Prehistory of Colorado

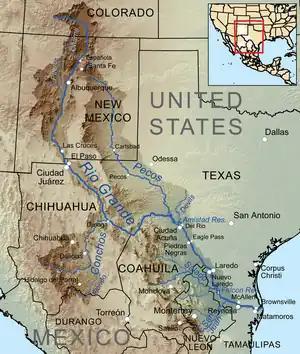
The Rio Grande region

Pre-Clovis period is defined by Paleo-Indian hunting before the use of Clovis points. An example is Lamb Spring in Littleton, with mammoth bones dated 14,140 to 12,140 years ago and hunting by use of stone tools other than Clovis points. Other examples include Dutton and Selby in the far eastern edge of Colorado.